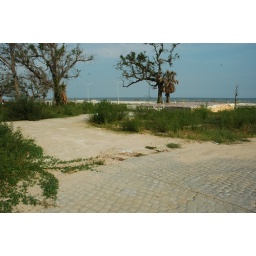
building slab of beachfront house destroyed by Hurricane Katrina, in Biloxi, Mississippi.